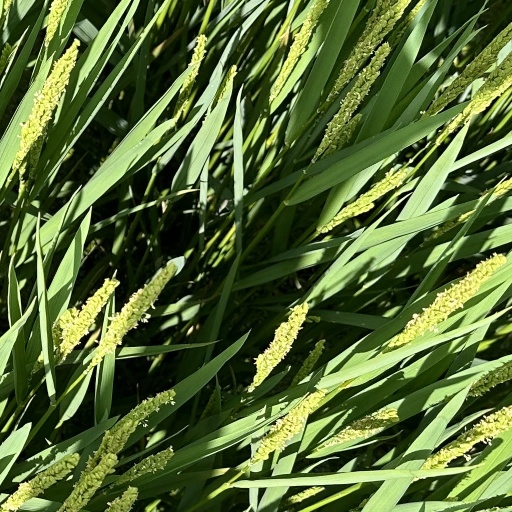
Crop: rice